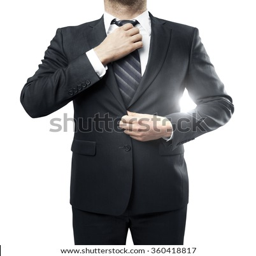
businessman straightens his tie on a white background